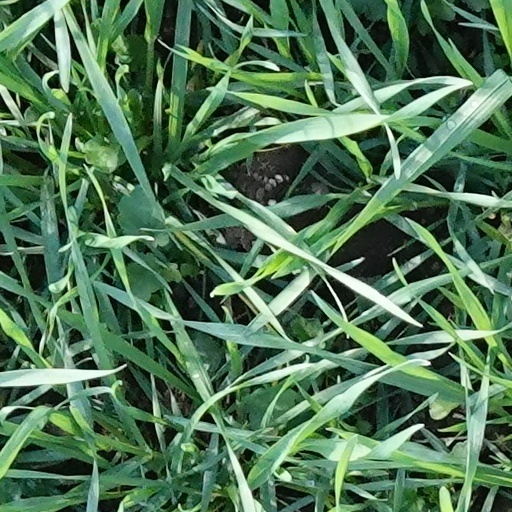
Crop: wheat